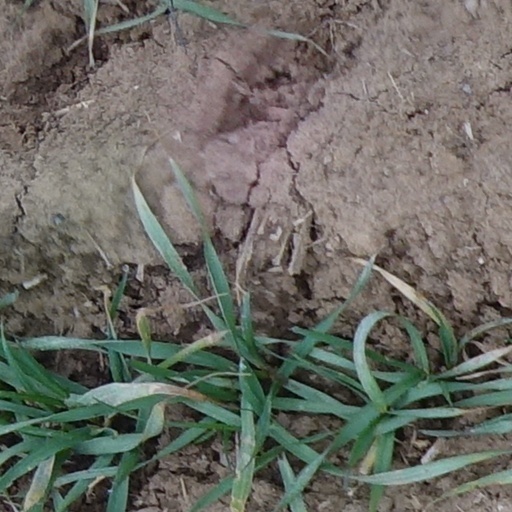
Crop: wheat